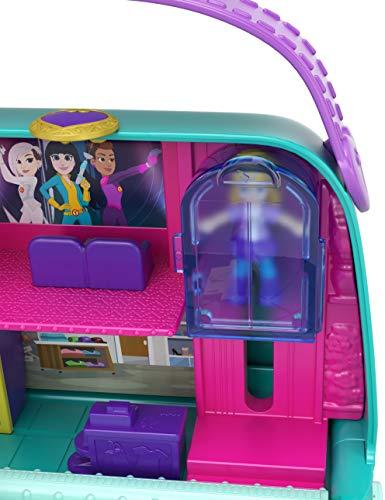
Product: Polly Pocket Mini Mall Escape
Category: Toys & Games | Dolls & Accessories | Playsets
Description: Great Condition.
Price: $10.15
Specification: ProductDimensions:1.6x5.1x3.9inches|ItemWeight:8.5ounces|ShippingWeight:8.5ounces(Viewshippingratesandpolicies)|ASIN:B079KC4N8T|Itemmodelnumber:GCJ86|Manufacturerrecommendedage:4-8years